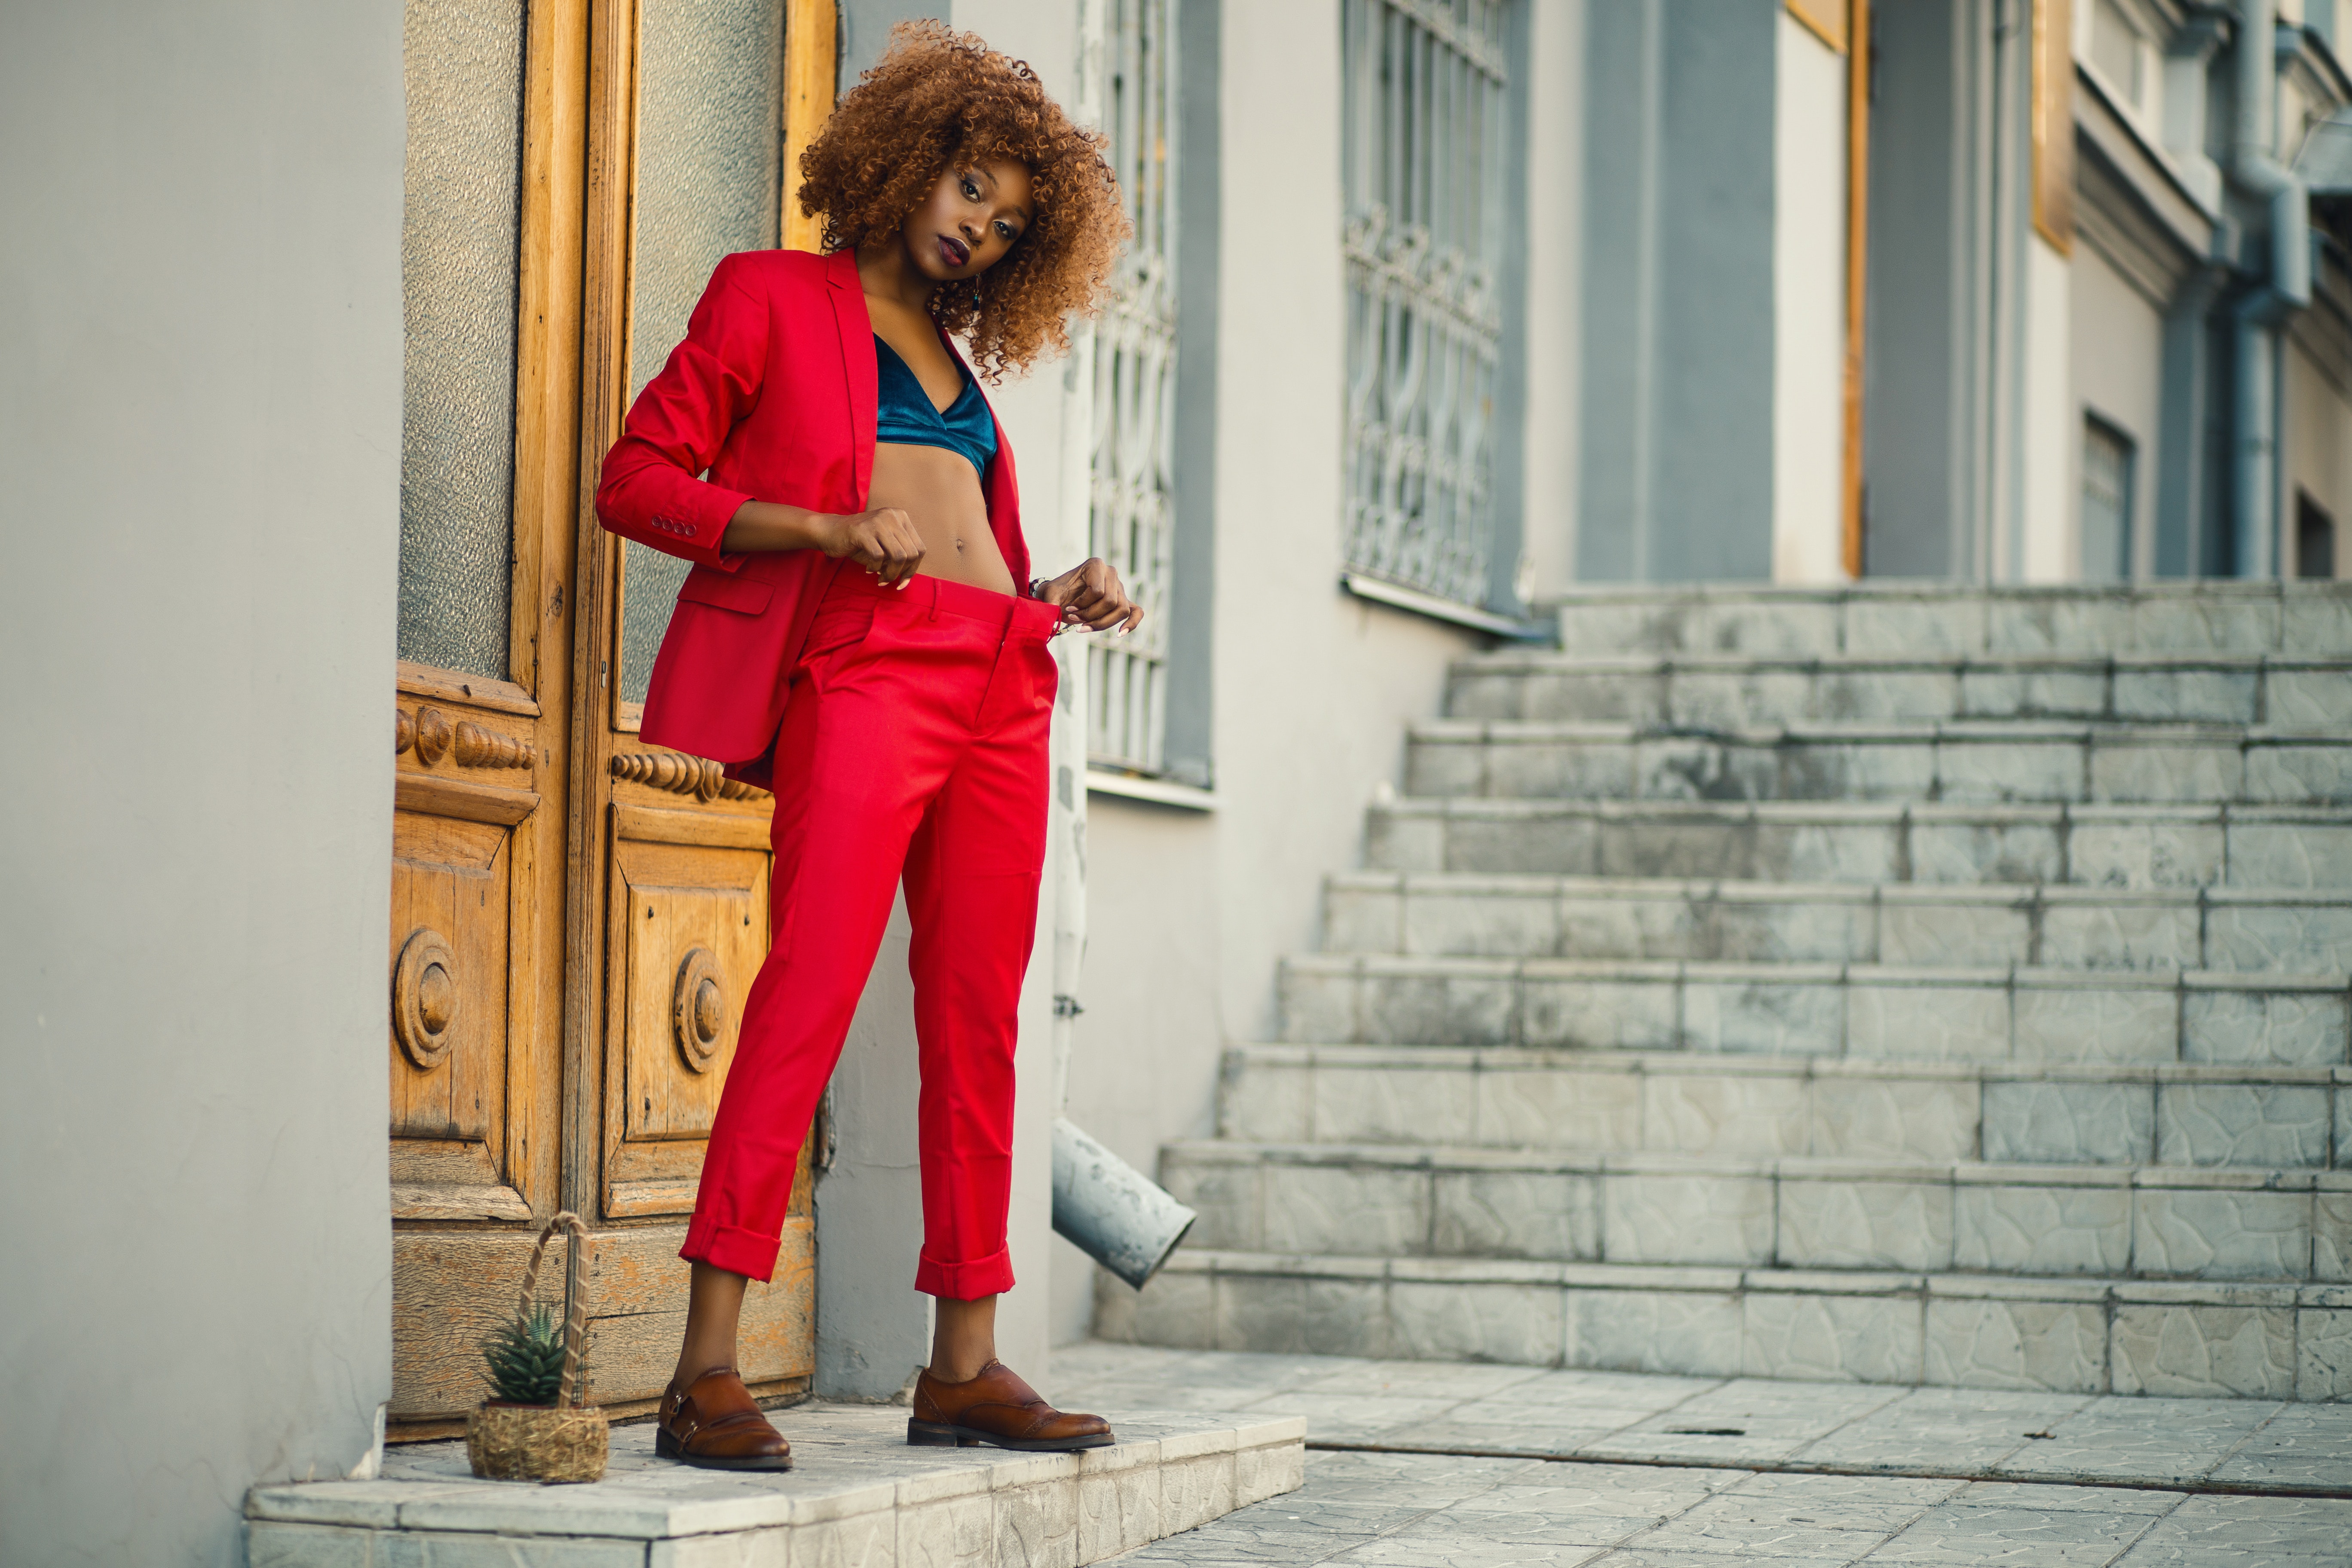
red, clothing, street fashion, pink, fashion, snapshot, standing, waist, outerwear, footwear, leg, jeans, shoe, Pantsuit, trousers, jacket, style, blazer, denim, beige, suit, street